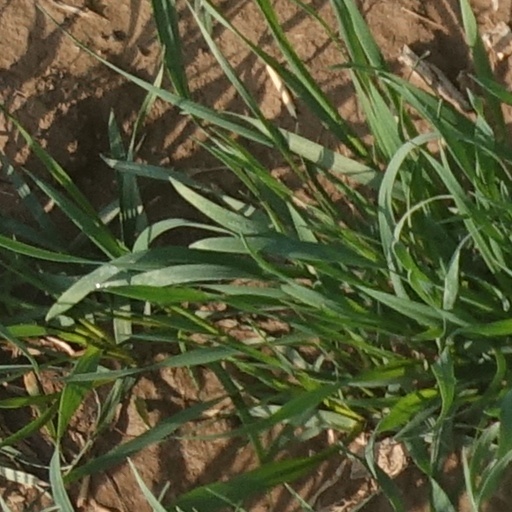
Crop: wheat